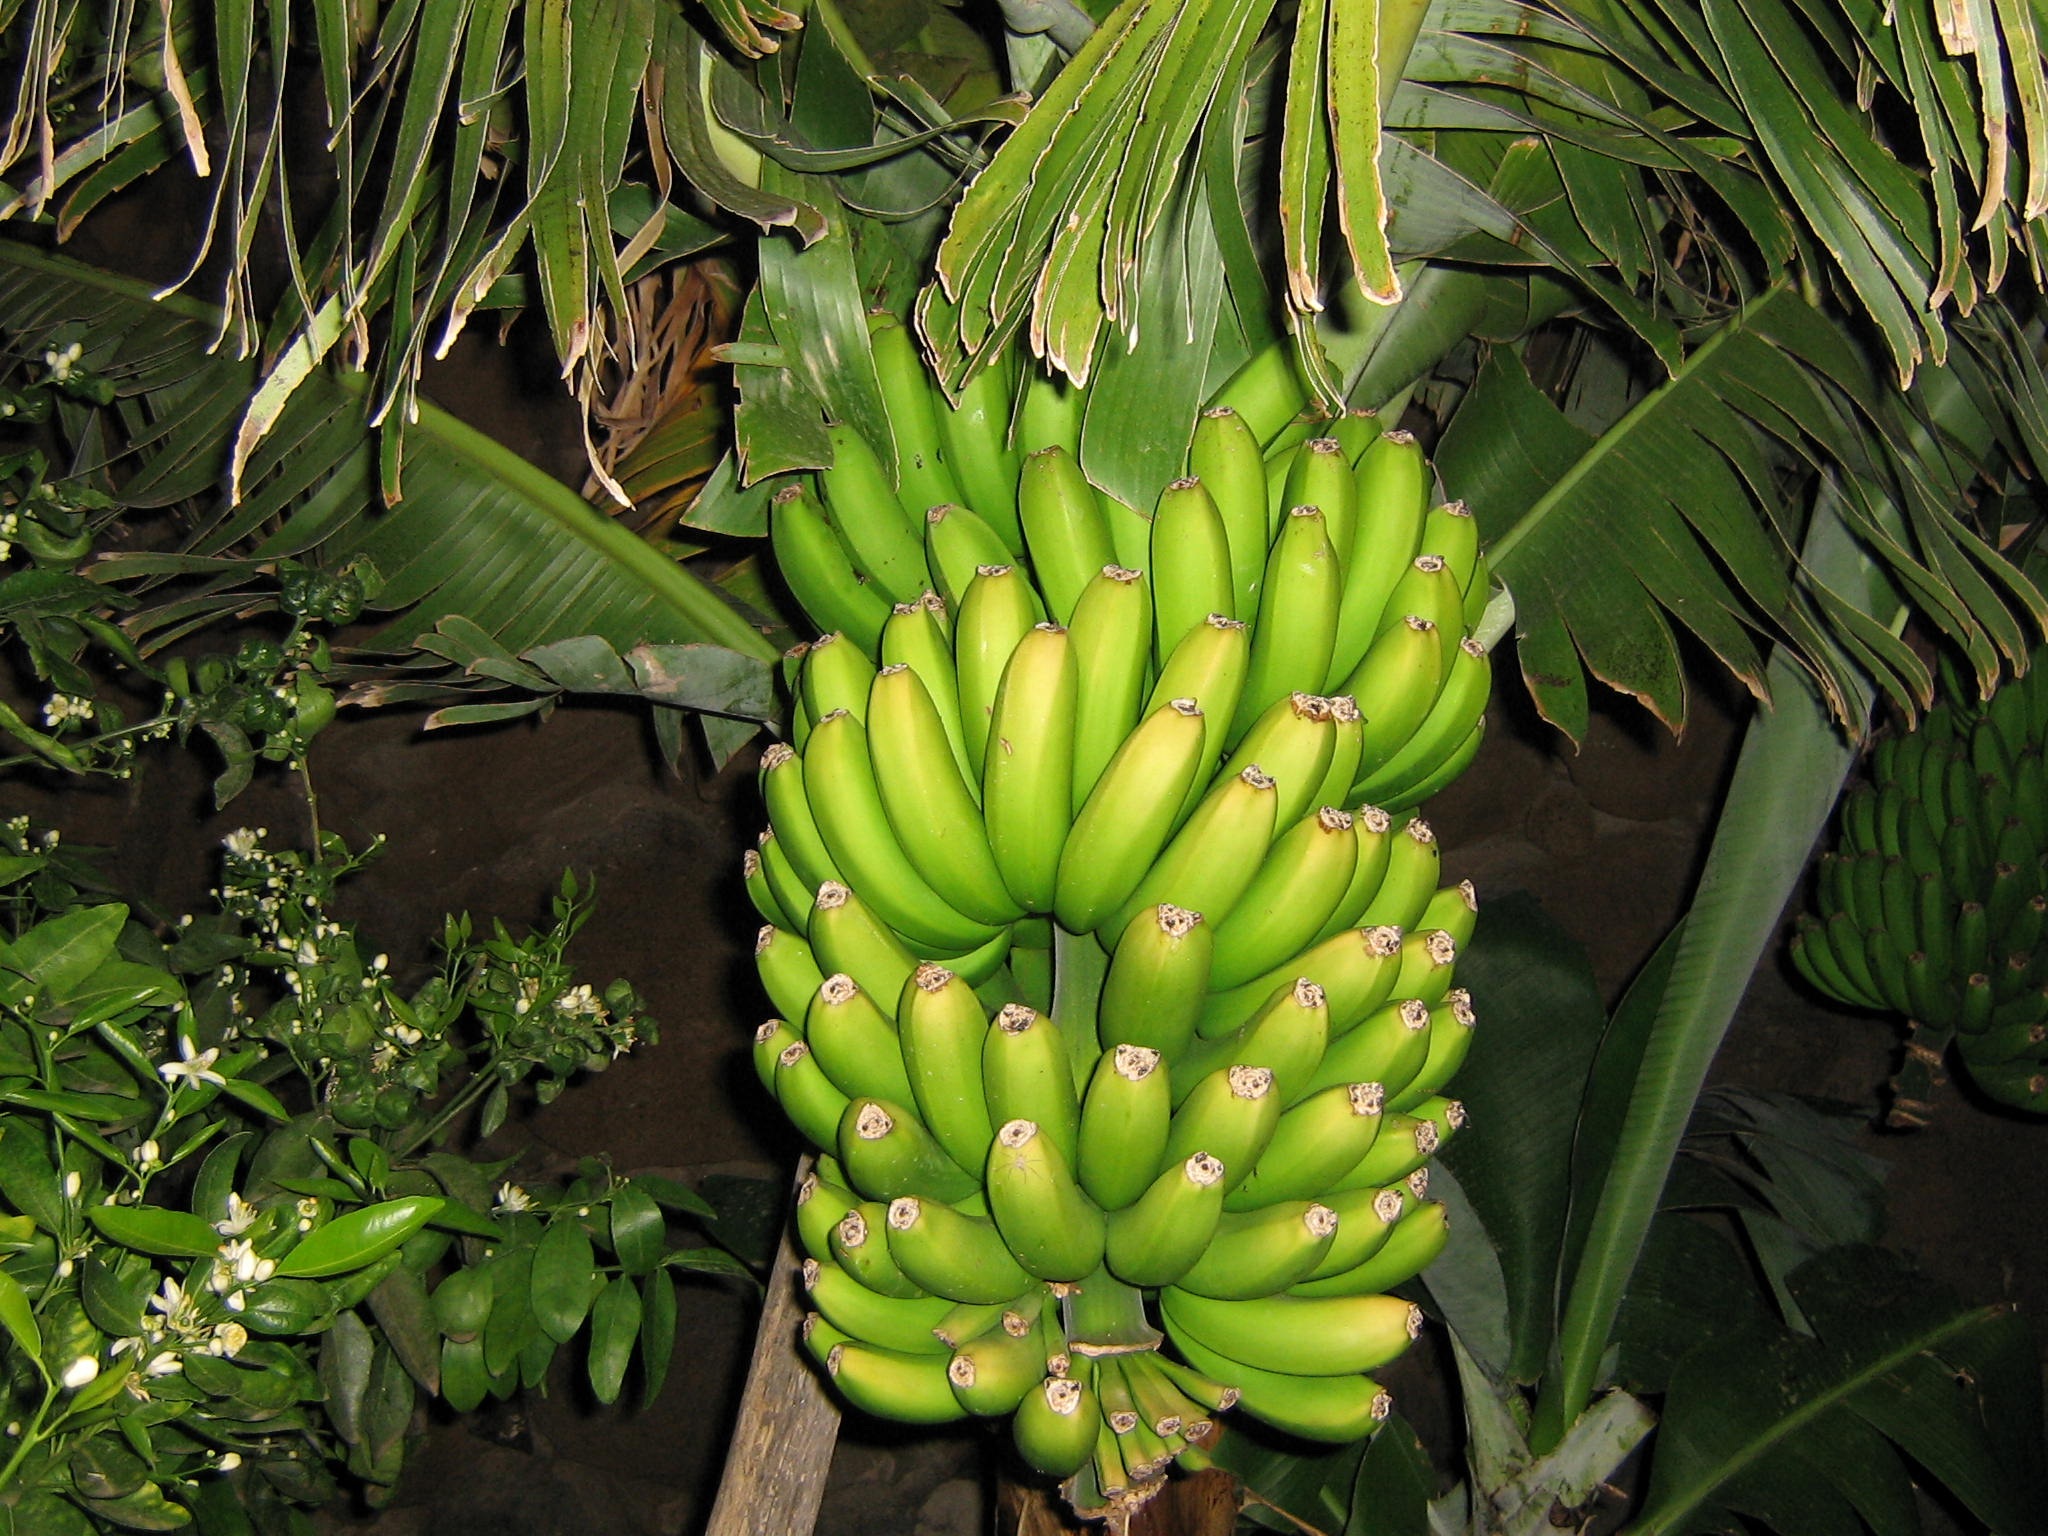
plant, fruit, flower, food, green, produce, botany, garden, flora, bananas, flowering plant, banana shrub, land plant, arecales